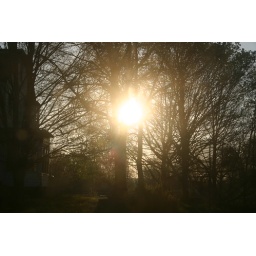
some trees in front of my house and the Sun rising behind them